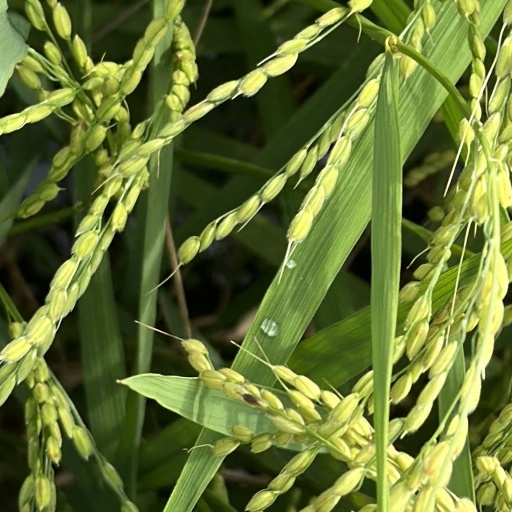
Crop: rice